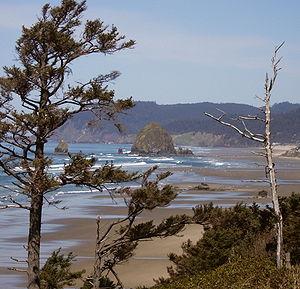
Haystack Rock est un stack de basalte de 72 mètres de hauteur, sur le territoire de Cannon Beach, dans le comté de Clatsop, sur la côte nord-ouest de l'Oregon, aux États-Unis.